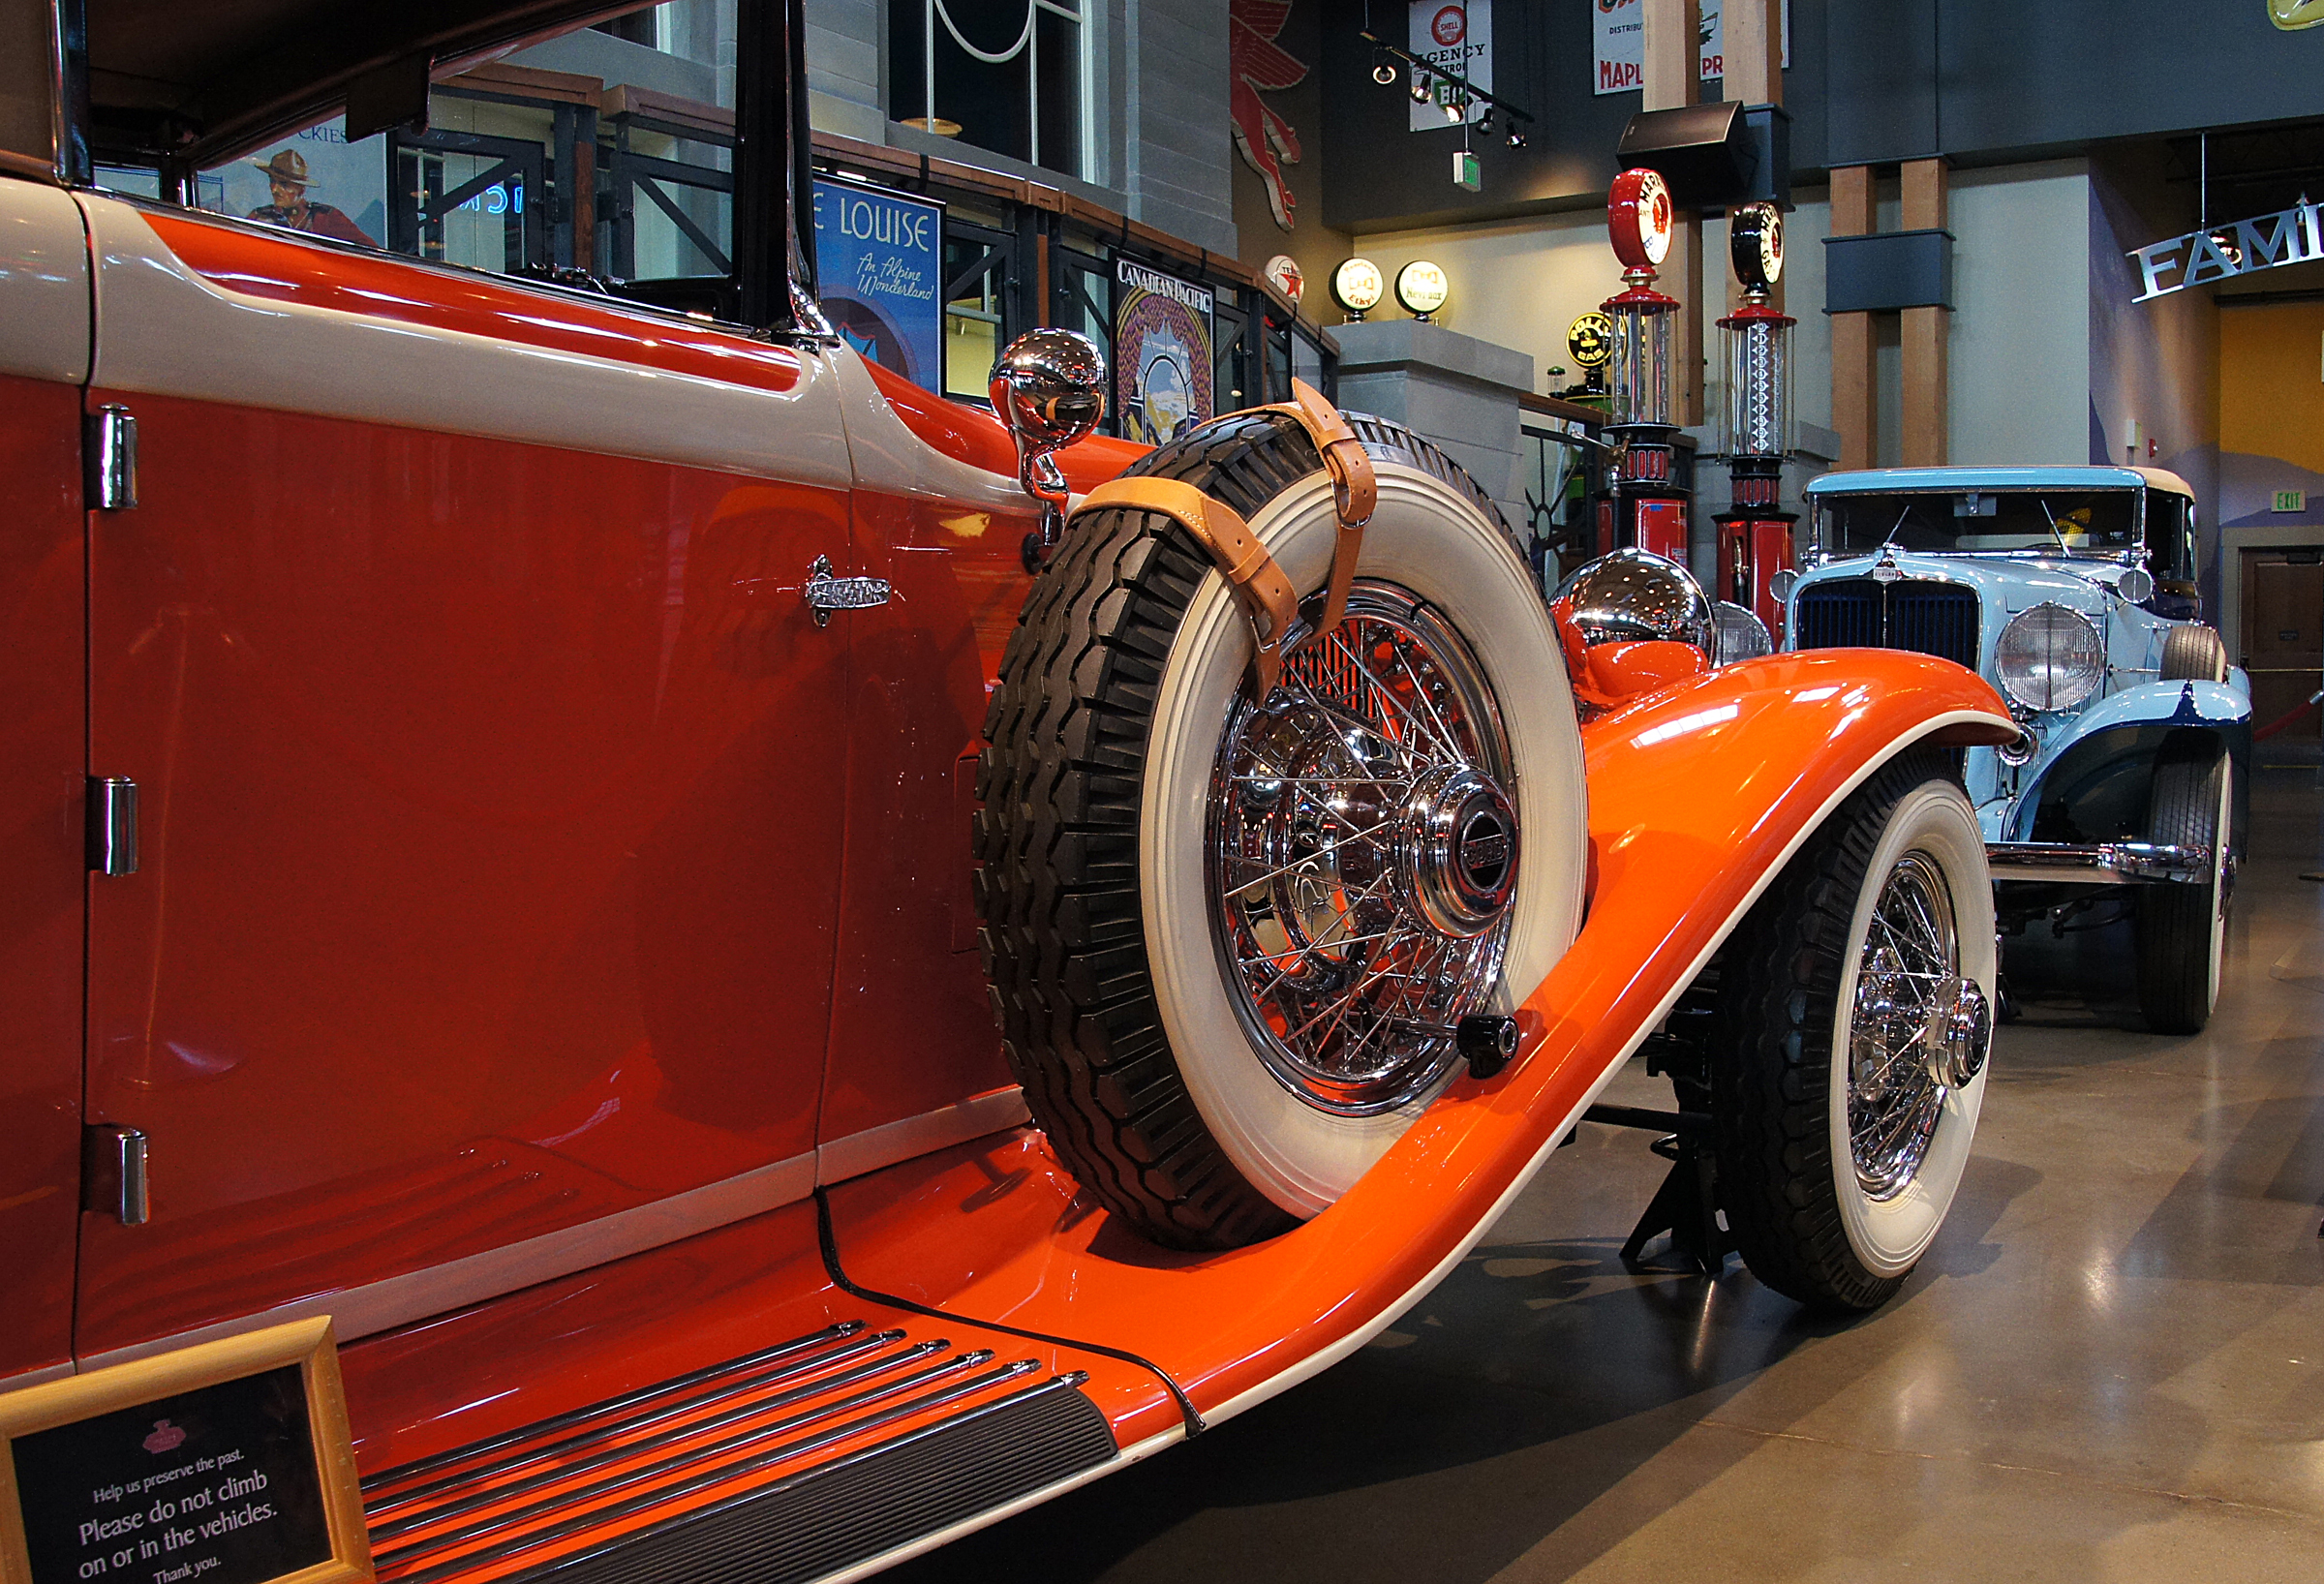
car, vehicle, sports car, motor vehicle, vintage car, orangecar, classic, exhibition, carshow, cardisplays, 1931l29cord, carmuseum, whitewalledtrye, classicroadsters, motormuseum, chromesopkedwheel, antique car, hot rod, auto show, land vehicle, automobile make, automotive design, luxury vehicle, custom car